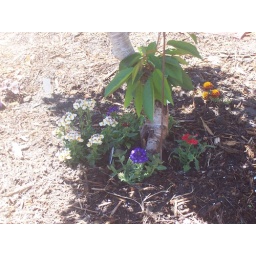
flowers beside the base of the central tree